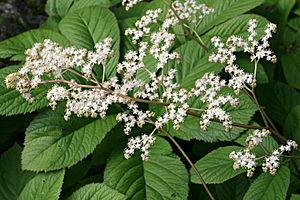
Rodgersia aesculifolia est une espèce de plantes vivaces appartenant au genre Rodgersia de la famille des Saxifragaceae qui est originaire principalement des zones montagneuses de Chine centrale et du Tibet.